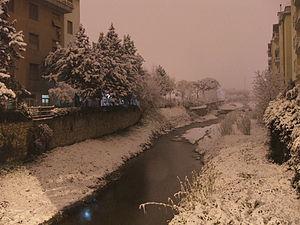
Le torrent Terzolle est un des sous-affluents du fleuve Arno, dans l'aire de Florence et un affluent du Mugnone.